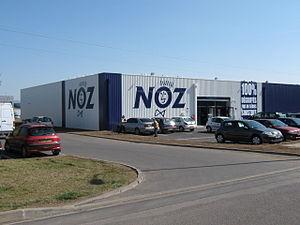
Facade du magasin Noz d'Issoire